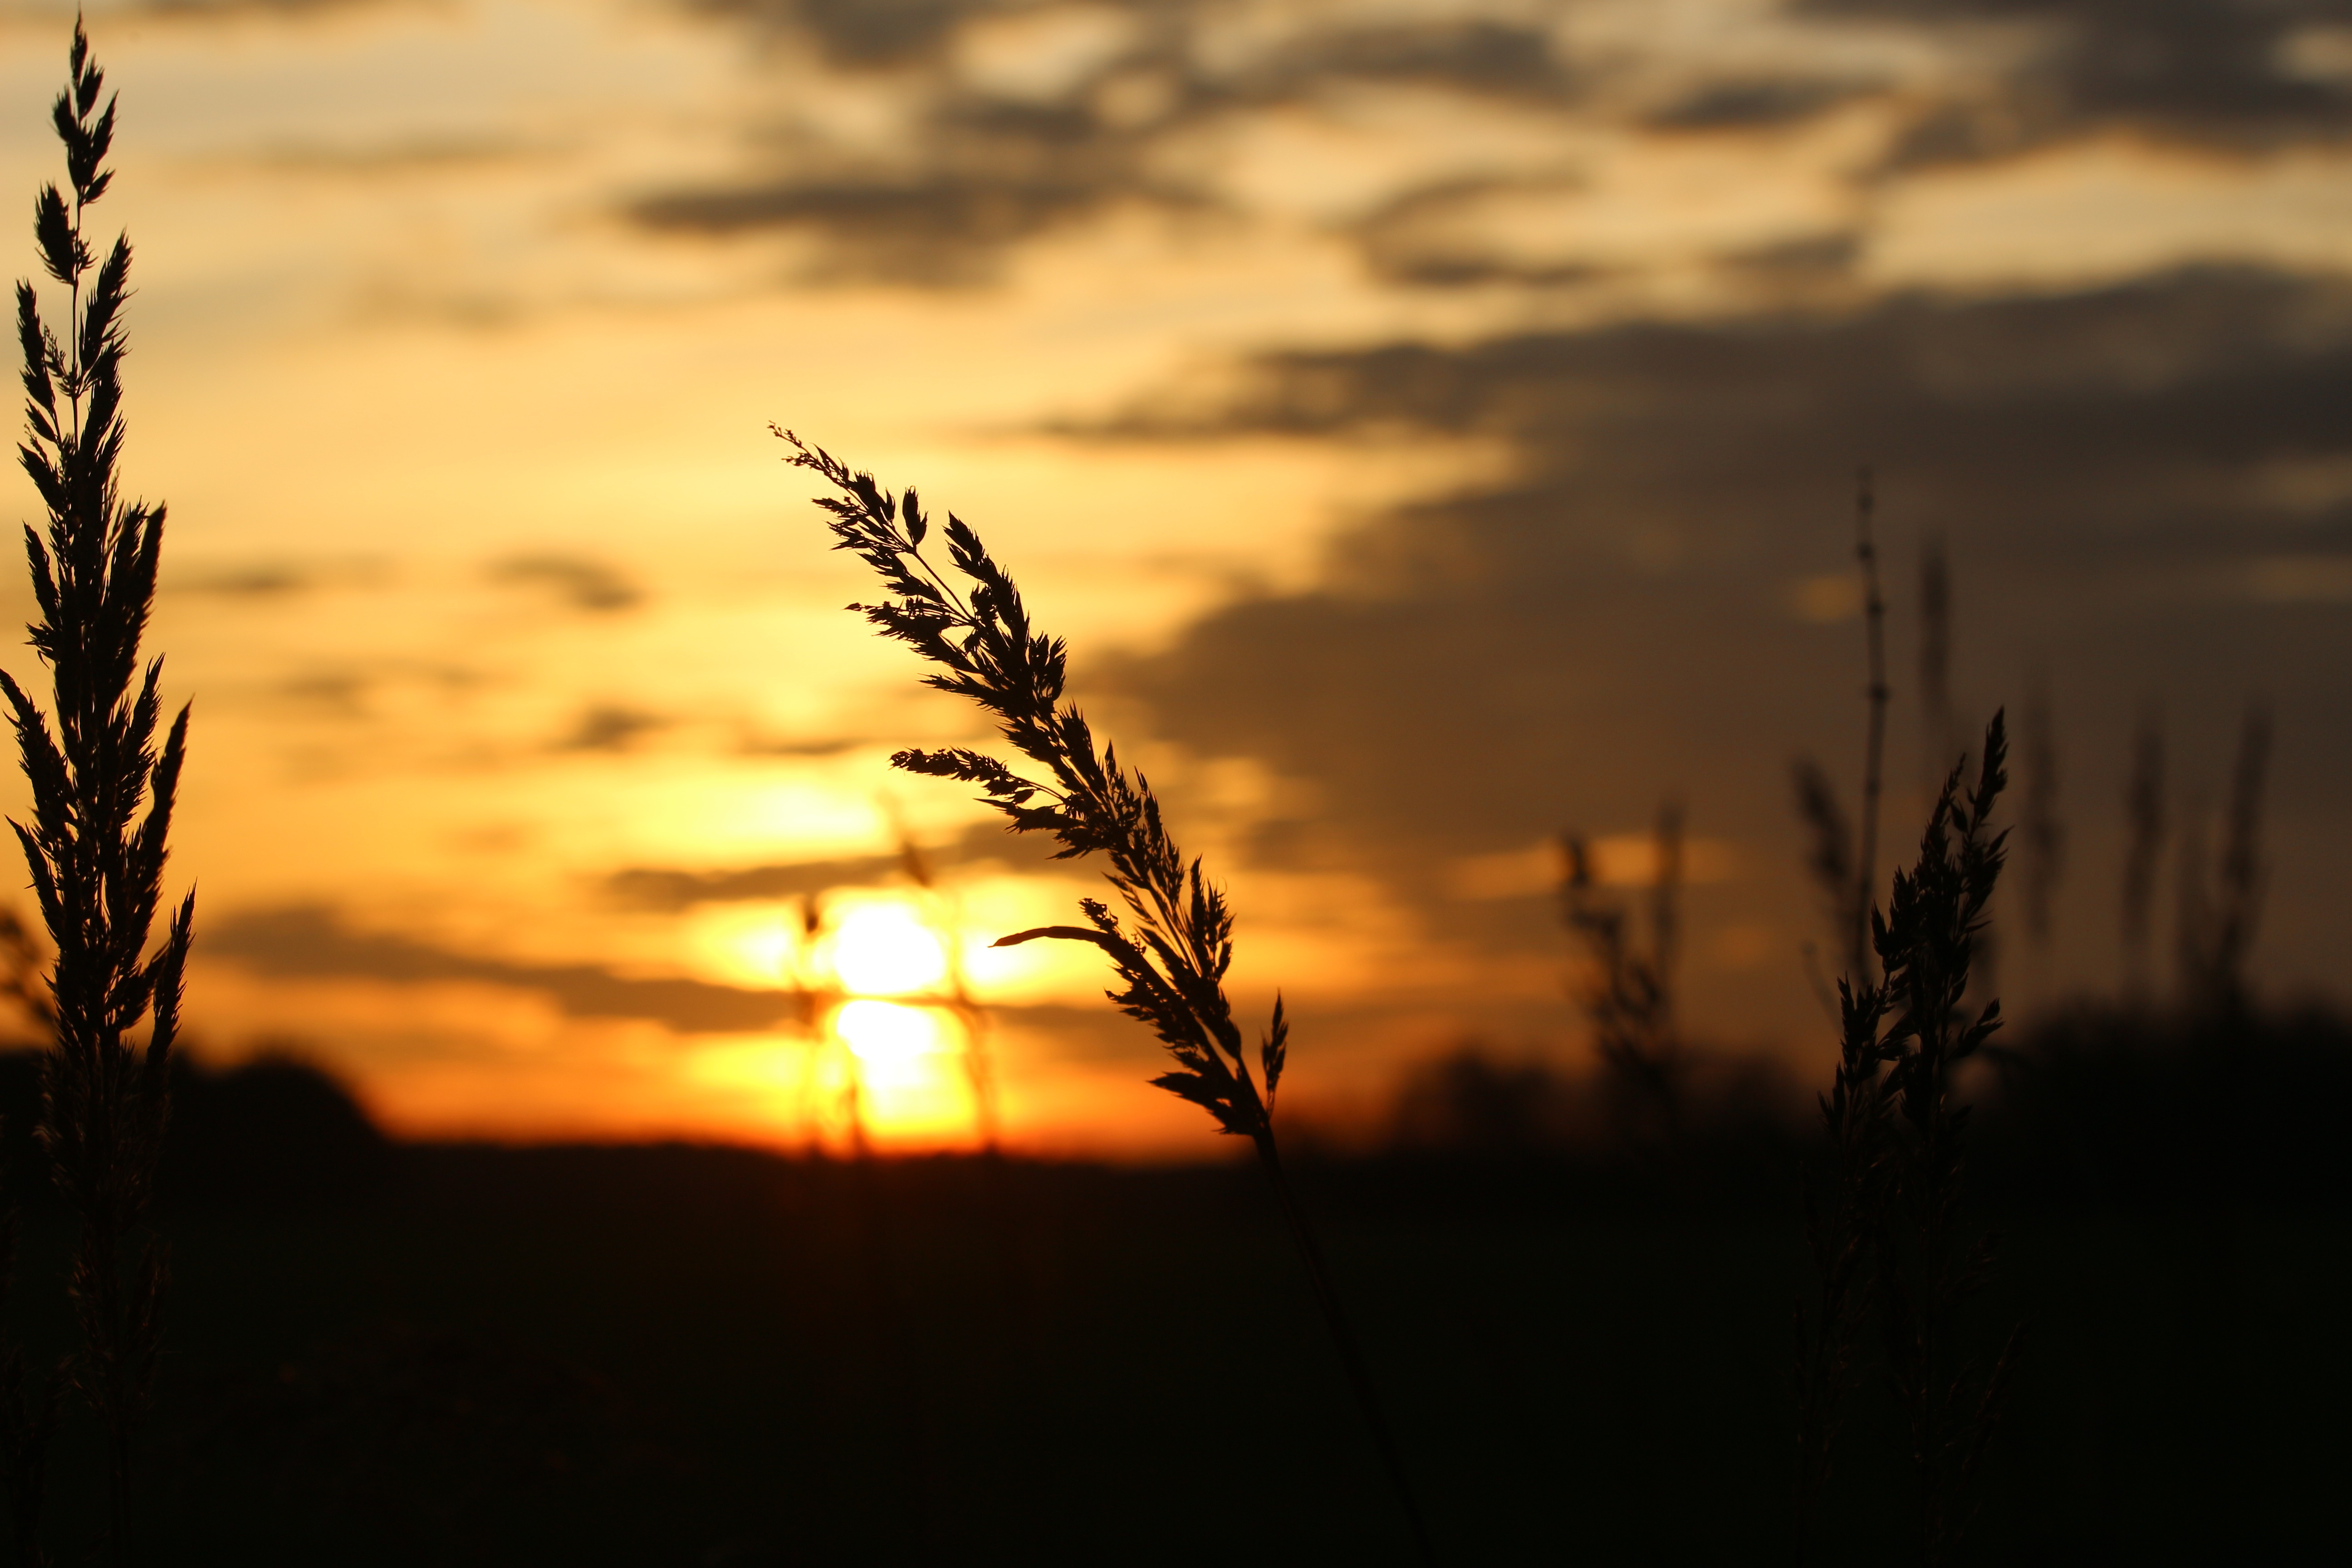
tree, nature, grass, horizon, branch, light, cloud, sky, sun, sunrise, sunset, field, sunlight, morning, dawn, dusk, evening, abendstimmung, evening sky, setting sun, atmospheric phenomenon, grass family